Hawthorne Works

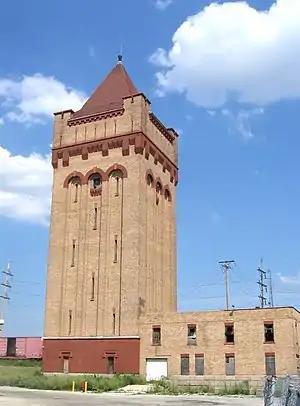
The last vestige of the Hawthorne Works. This tower can be seen in the center-left of the aerial view (above).

The Hawthorne Works produced a large output of telephone equipment. In addition, Western Electric produced a wide variety of consumer products and electrical equipment, such as refrigerators. The works employed up to 45,000 employees at the height of operations. Workers regularly used bicycles for transit within the plant.